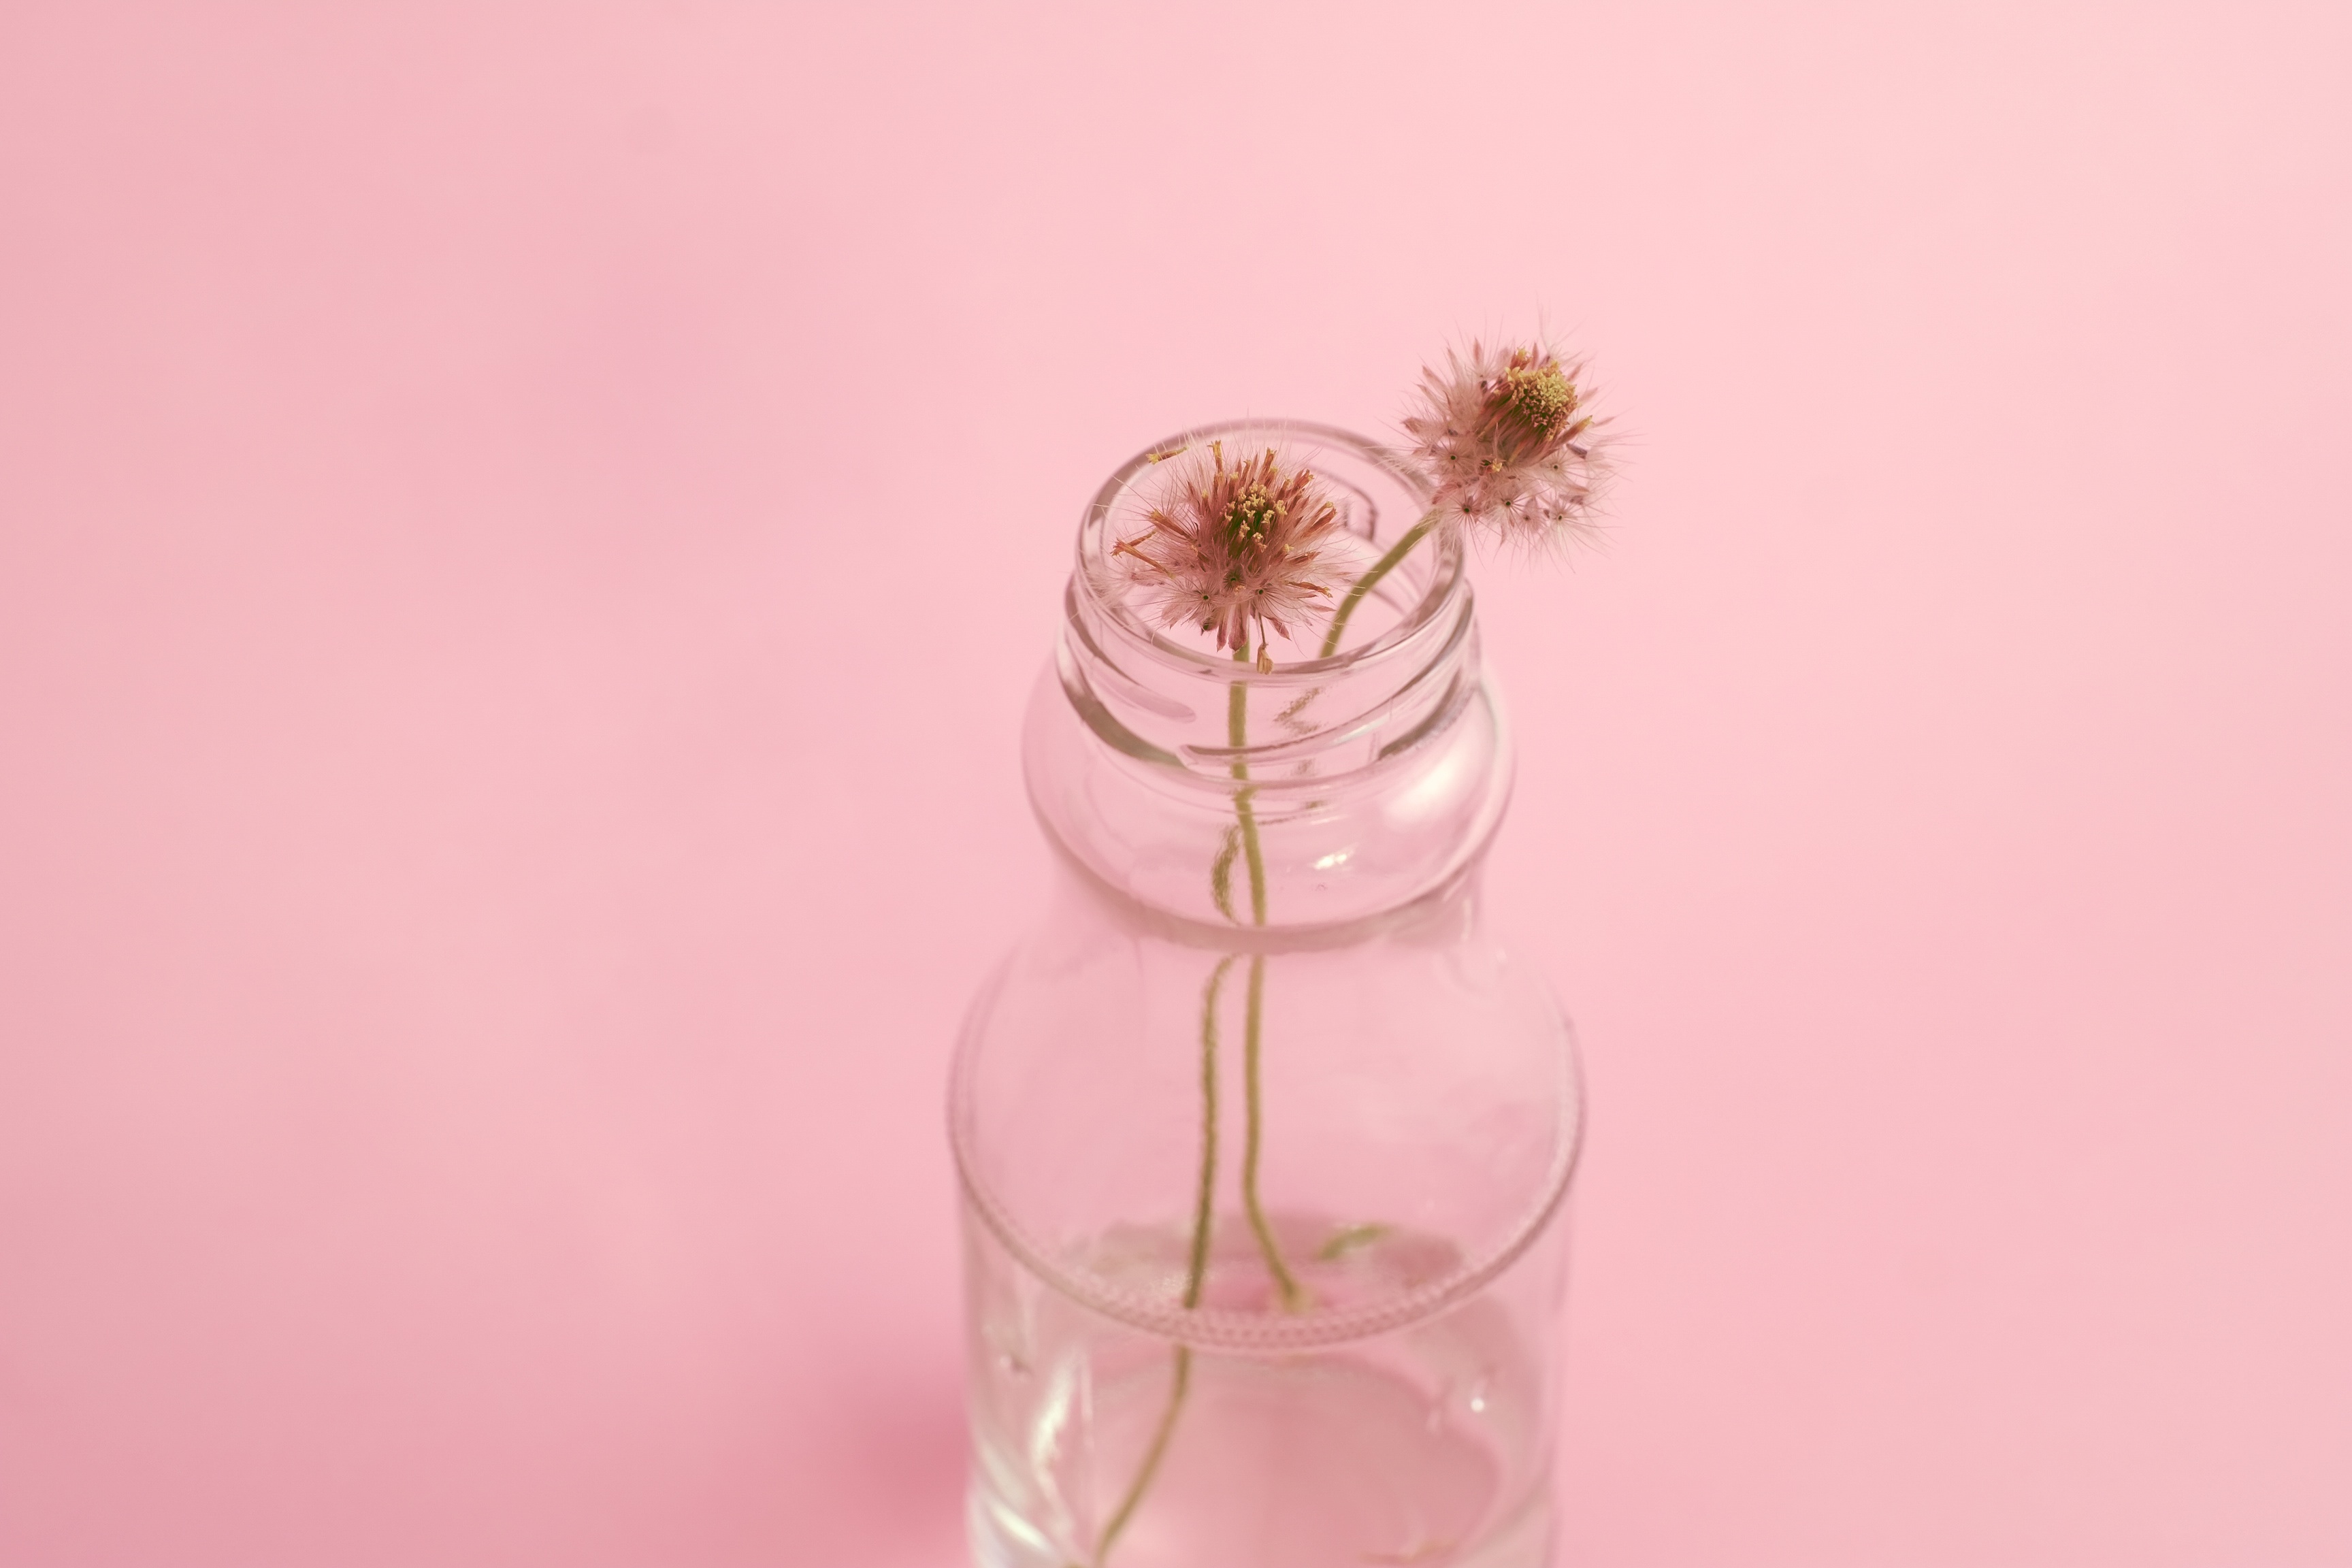
hand, water, flower, petal, glass, jar, vase, bottle, pink, tableware, glass bottle, minimalism, minimal, drinkware